Sujoy Roy

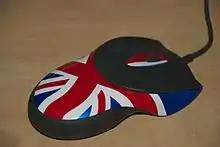
Sujoy's custom painted Razer gaming mouse

Sujoy retired from online gaming in 2001–2002 following the dotcom crash and set about organising multiplayer tournaments in the UK. Along with business partner, Dominic Mulroy, Sujoy helped found the VGA (Virtual Gaming Alliance), an organisation of internet gaming centres throughout the United Kingdom. Sujoy founded two Multiplayer Lan Gaming Centres named after his community website ESReality, one in Harrow, West London and the other in Maidenhead, Berks. In 2006, with the release of Quake 4 Sujoy briefly returned to compete at several competitions. However, success proved elusive and he slipped back into retirement shortly after.